Iskaq Tjokrohadisurjo

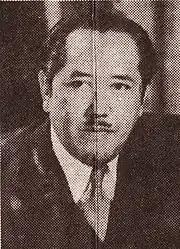
Prime Minister Ali Sastroamidjojo (1903–1975), under whom Iskaq served as Minister of Economic Affairs

Iskaq returned to a cabinet post as the Minister of Economic Affairs in the First Ali Sastroamidjojo Cabinet. Under Iskaq's ministership, access to foreign exchange for import was significantly restricted, with a ministerial decree in August 1954 assigning 80-90 percent of foreign exchange being assigned to indigenous importers with licenses. While the decree was later revoked, it still saw some enforcement, and led to the growth of "Ali Baba" partnerships with an indigenous license-holder and a Chinese Indonesian trader, and there was widespread corruption in the licensing process. Iskaq's policy was controversial, being opposed by economists such as Minister of Finance Ong Eng Die, Bank Indonesia chairman Sjafruddin Prawiranegara and alienating coalition parties such as Nahdlatul Ulama and the Indonesian Islamic Union Party. The licenses were also often issued at a marked up price, with the issuance of the licenses benefitting the PNI financially. Iskaq himself admitted that licenses were often sold at over twice its face value.